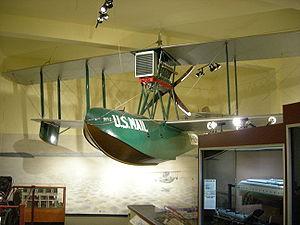
Le Boeing Model 6, aussi connu comme le B-1 est un petit hydravion biplan dessiné par William E. Boeing peu de temps après la Première Guerre mondiale.